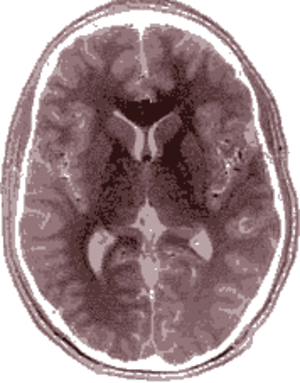
En biologie humaine et animale, la latéralité est l'importance du sens gauche-droit du corps dans la position ou le fonctionnement de certains organes ou membres. Par exemple, chez l'être humain normal, le cœur est latéralisé à gauche.